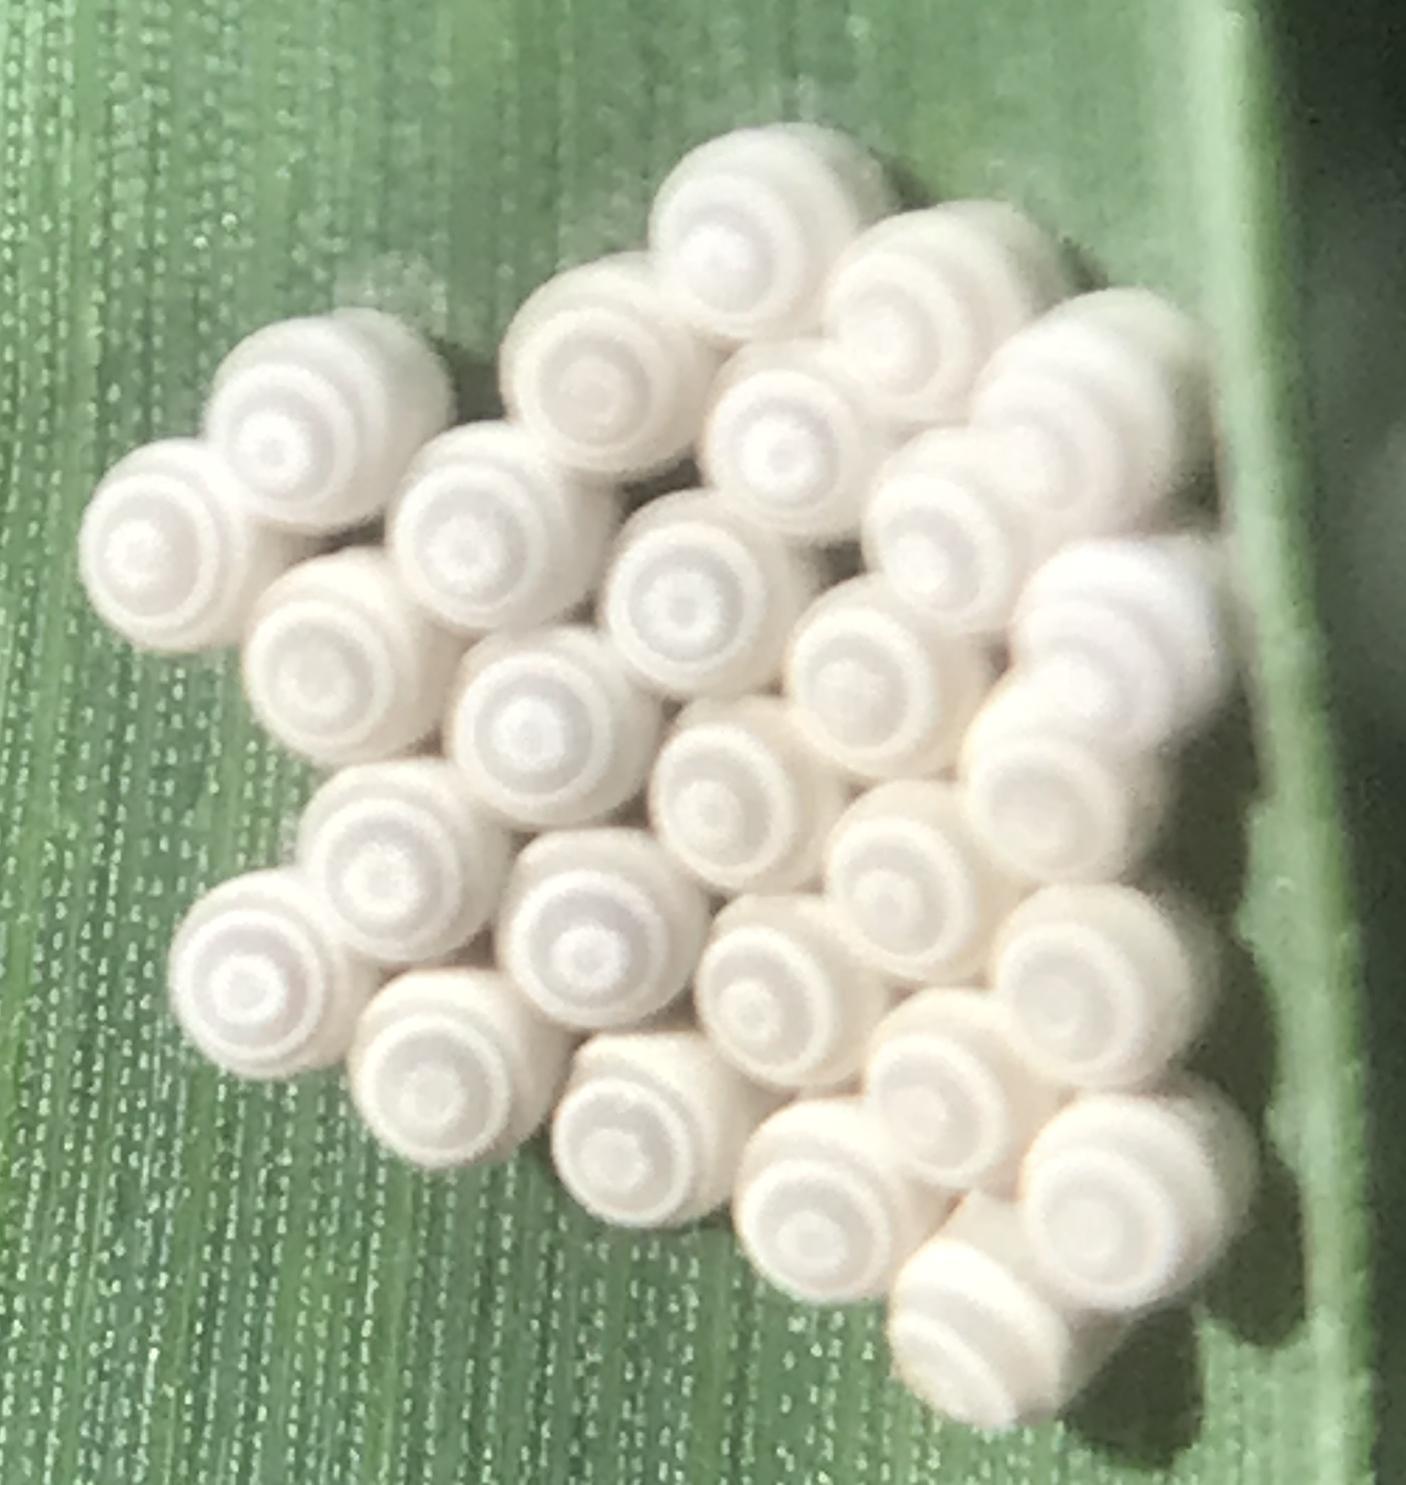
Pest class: stink_bug